First Battle of Dernancourt

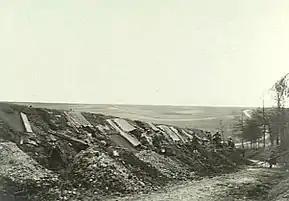
a black and white photograph of positions dug into the side of a sunken road, with soldiers resting

The far left flank of the German attack fell on the 104th Brigade near the village of Treux, although with the line south of the Ancre in this area, the defenders were less subject to surprise and had good fields of fire. A post of the 18th (Service) Battalion of the Lancashire Fusiliers was located in a deep sunken road in the northeast corner of Marrett Wood, which was southwest of Treux itself. On the evening of 27 March, Monash had ordered the 10th Brigade to establish if the 35th Division really held the wood, and patrols of the 37th Battalion had located the British post in the sunken road and provided some support, consisting of a few snipers and a Lewis gun crew which was low on ammunition. About 06:00, a small German attack was launched in this sector, but it was repelled with Lewis gun fire. About 08:00, Germans were seen approaching in the distance, and the commander of the Lancashire Fusiliers post asked the 37th Battalion for greater support. Before this could arrive, several hundred Germans of II/13 IR attacked, but they were beaten off by the combined British-Australian force at Marrett Wood with the help of the British artillery. The rest of 13 IR attacked further east around the village of Ville, but were easily stopped by the main line of the 106th Brigade. In response to the Lancashire Fusiliers' request for reinforcements, a company of the 38th Battalion occupied Marrett Wood about 11:35, just as another unsuccessful German assault was mounted. A further unsuccessful attempt was made at 16:30. The Germans blamed lack of adequate artillery support for their failure to capture Treux and Marrett Wood.